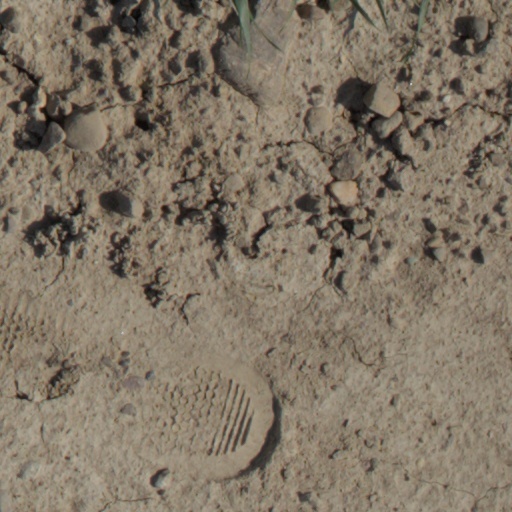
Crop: wheat